Dan Ticktum

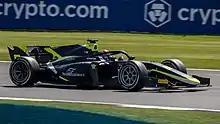
Ticktum driving the Dallara F2 2018 during the 2021 Silverstone Formula 2 round.

In December 2017, it was confirmed that Ticktum would contest the FIA Formula 3 European Championship with Team Motopark in 2018, alongside Sebastián Fernández, Fabio Scherer, Jonathan Aberdein, Marino Sato and Jüri Vips. Ticktum started the season in positive fashion, scoring third place in the opening race at Pau. He would better that result at the Hungaroring, where he took a lights-to-flag win in the first race and finished second to Enaam Ahmed in Race 3, though a component failure prevented a podium in Race 2. At the following round at the Norisring, Ticktum stalled at the start of the second race and was hit from behind by Ameya Vaidyanathan, which forced the Brit to go to hospital and his team to fully repair the car with just a few hours available. Thankfully for Ticktum, Motopark were able to fix his chassis and he went on to win the following race, less than a tenth ahead of teammate Vips. Ticktum later described the work his team had done as "unbelievable".